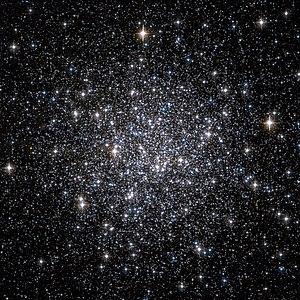
Voici une liste non exhaustive d'amas stellaires, classée par ordre alphabétique de constellations.